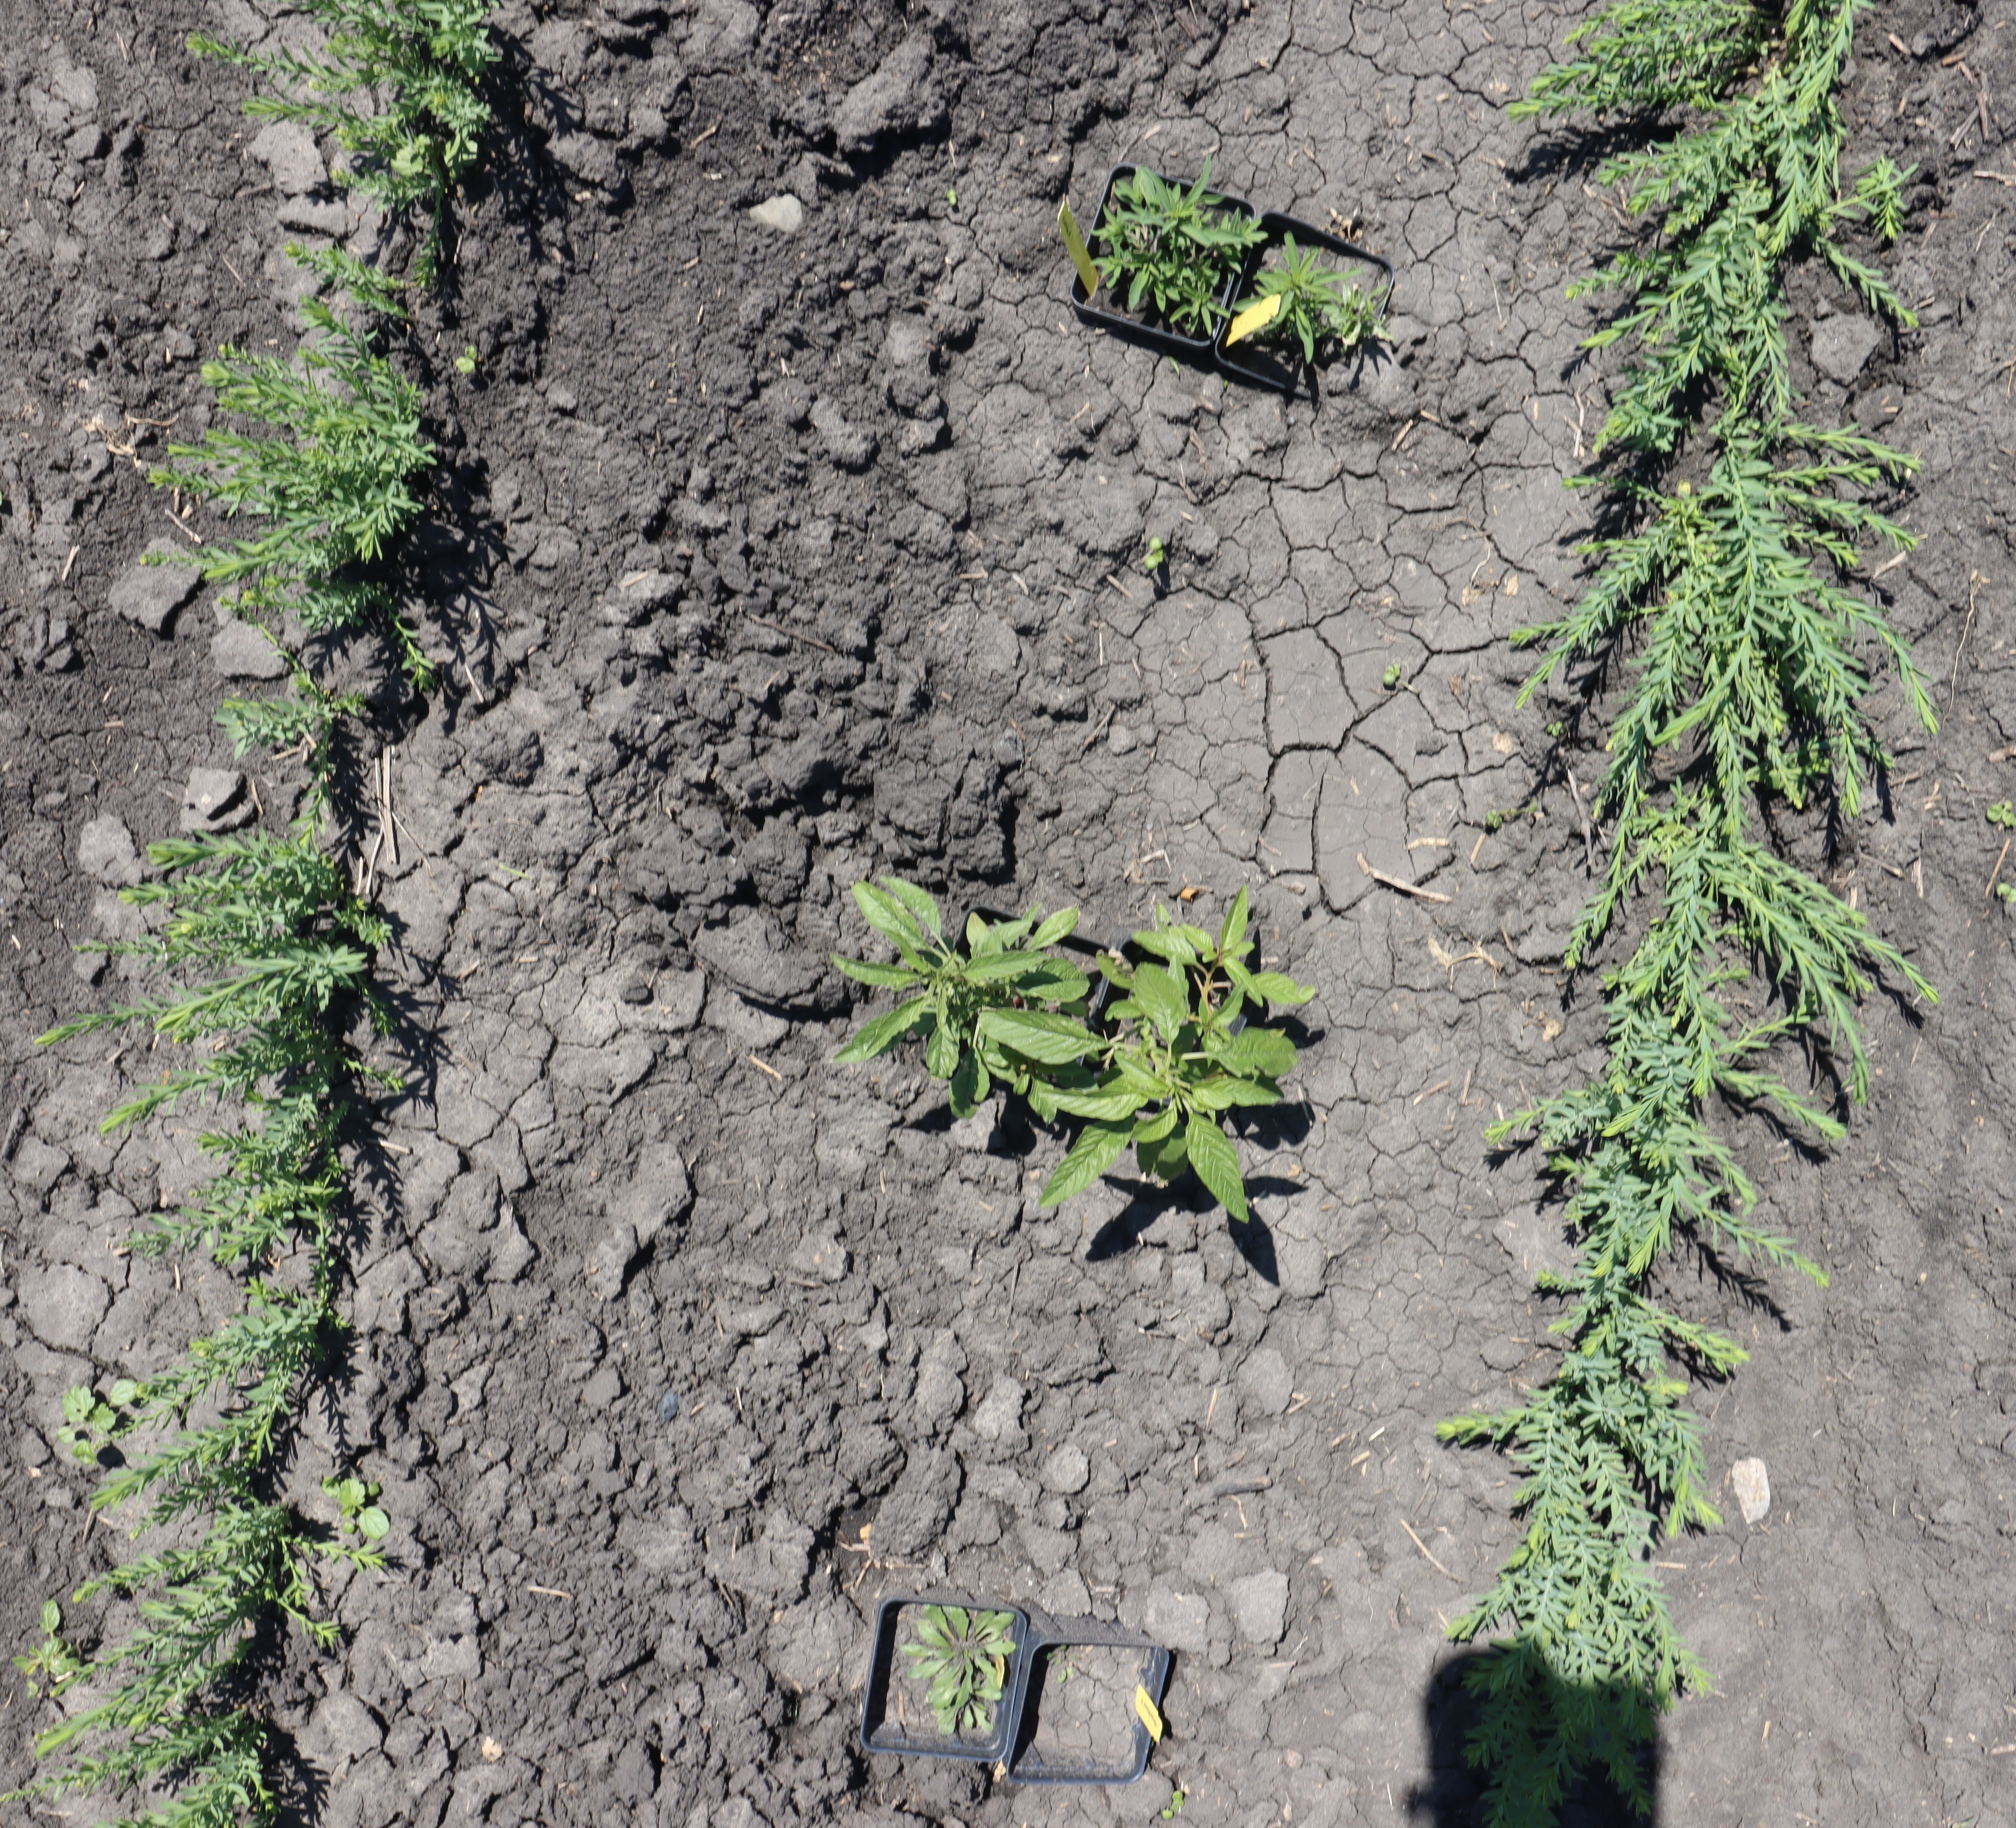
Crop: Flax
Objects: Flax, Flax, Flax, Flax, Flax, Flax, Flax, Flax, Flax, Flax, Flax, Flax, Kochia, Kochia, Waterhemp, Waterhemp, Horseweed